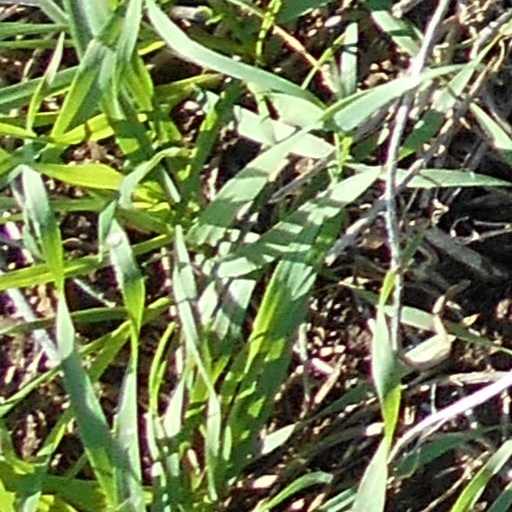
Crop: wheat